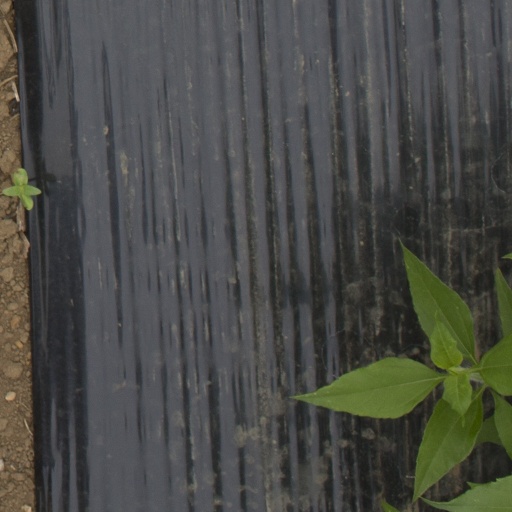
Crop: Jerusalem artichoke